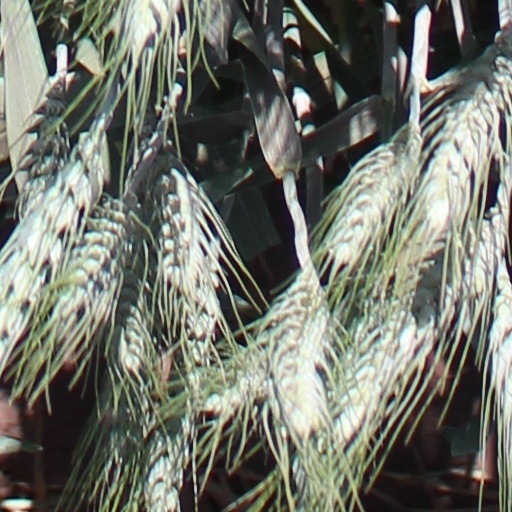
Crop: wheat